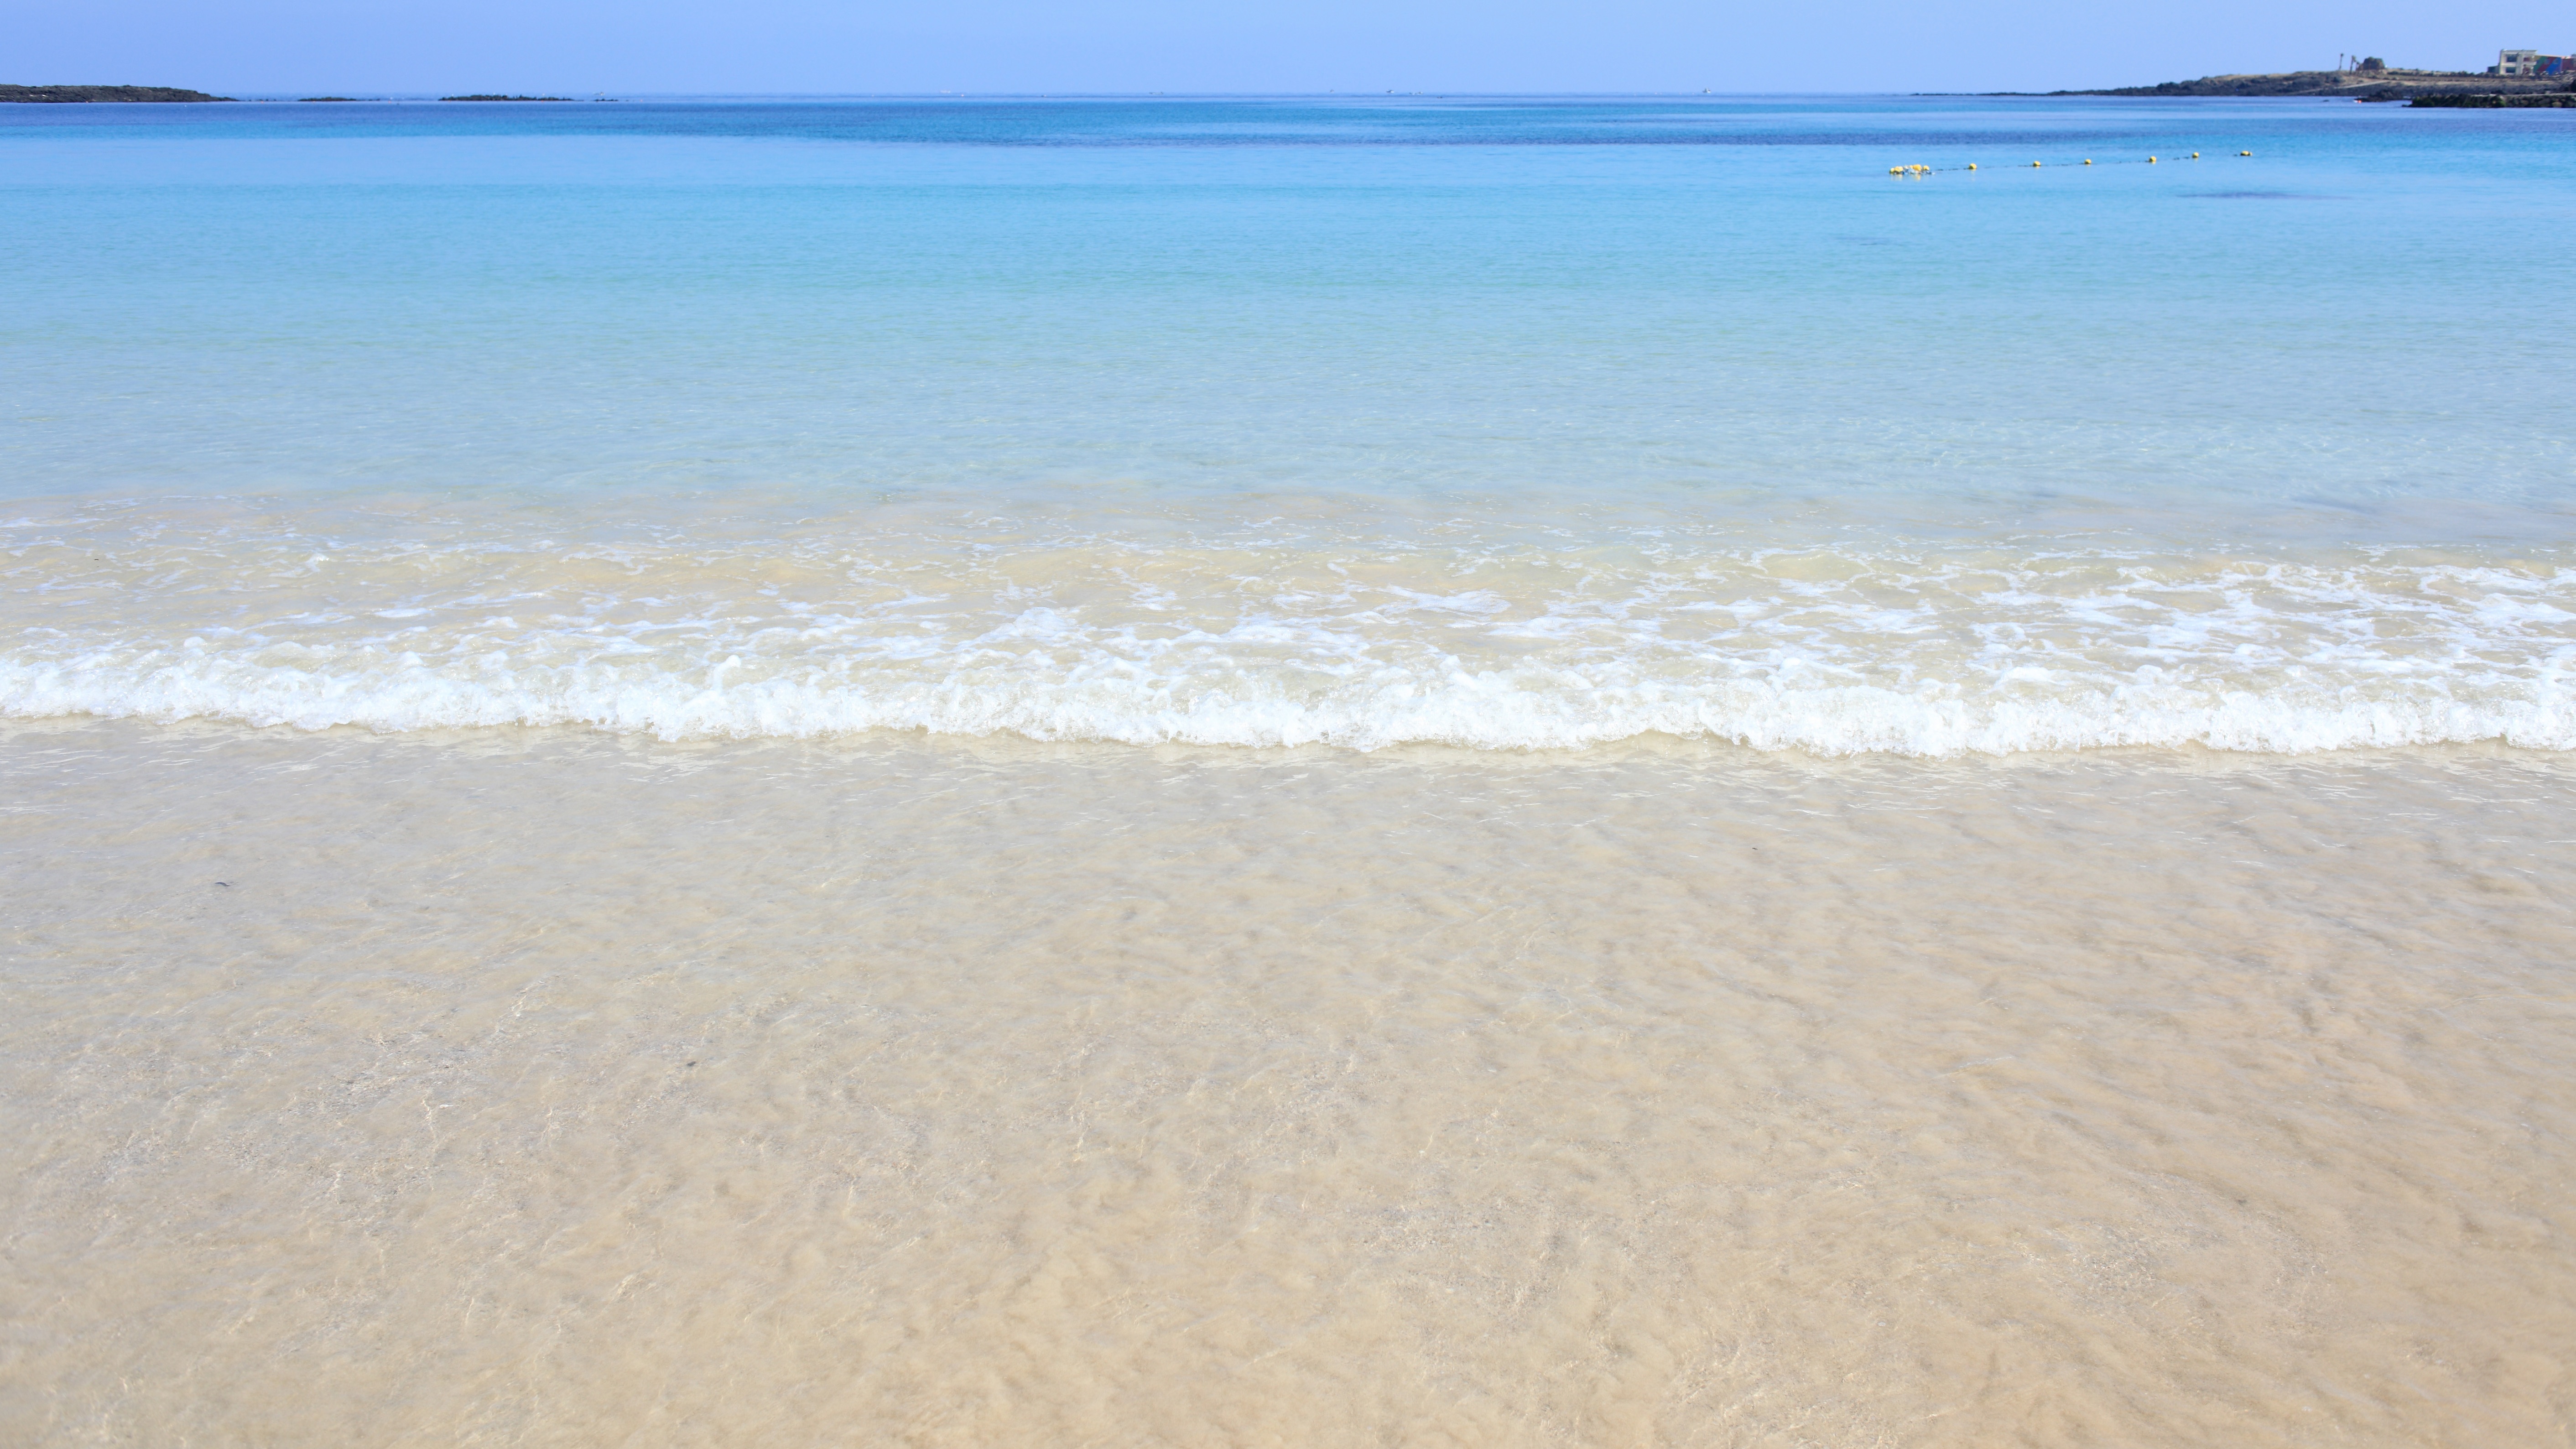
beach, sea, coast, sand, ocean, horizon, shore, wave, material, body of water, habitat, jeju, mudflat, empty white sand, natural environment, wind wave